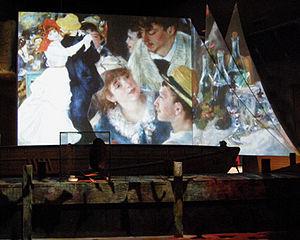
Parcours-spectacle du Château d'Auvers
Le château d'Auvers est un édifice du XVIIᵉ siècle, situé à Auvers-sur-Oise, dans le Val-d'Oise.